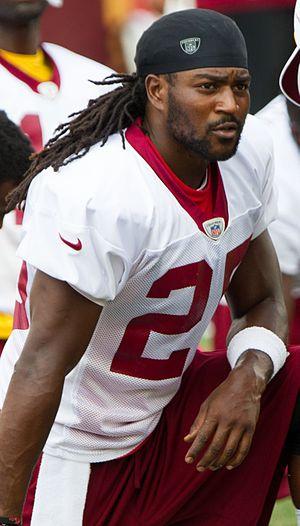
Tim Hightower, né le 23 mai 1986 à Santa Ana, est un joueur américain de football américain qui commença sa carrière professionnelle chez les Cardinals de l'Arizona en 2008 avant d'être transféré vers les Redskins de Washington en 2011 ou il porte le numéro 39. Tim Hightower est un Running back. Durant son séjour chez les redskins, il a subi une blessure qui l'a tenu a l'écart du jeu pour une saison. Les redskins l'on libéré. Les Saints de la Nouvelle-Orléans lui on offert une chance de se faire valoir au camp d'entrainement de l'équipe pour la saison 2015.